Arwadito

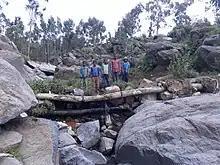
Log dam in Arwadito River

Observing that, in rivers with coarse bedload, gabion check dams were destroyed by abrasion, boulder-faced log dams were installed transversally across this torrent. They were embedded in the banks of the torrent, 0.5–1 m above the bed, and their upstream sides were faced with large rocks. Such dams lead to temporary water ponding, spreading of peak flow over the entire channel width, and sediment deposition. After testing under extreme flow conditions (including two heavy storms), it appeared that 60% of the dams resisted strong floods, particularly in the upper segment of the river. Neighbouring farmers appreciate such structures to control first-order torrents with coarse bedload because the technique is cheap and can be easily installed.